Santi Cosma e Damiano, Alcamo

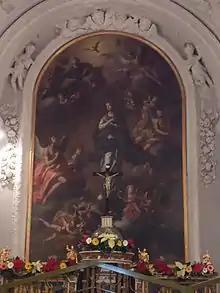
The Immaculate

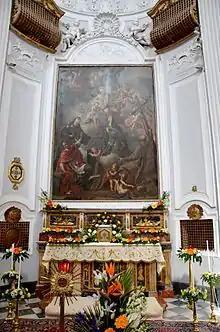
Presentation of the Infant Jesus to Saint Clare (1722)

The interior, organically arranged with its various elements, is embellished by the stuccoes made by Francesco Guastalla and Vincenzo Perez in 1722, and by those realized by Gabriele Messina in 1757.